C. W. W. Kannangara

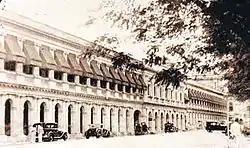
Kannangara was elected to the Legislative Council of Ceylon in 1923, thrusting him into the very heart of national politics. He was elected to the State Council in 1931 and again in 1936.

Kannangara joined Anagarika Dharmapala's historically significant temperance movement, and worked actively with its leaders, including Sir D.B. Jayatilleke, D.S. Senanayake, F.R. Senanayake and Arthur V. Dias. In 1911, elections were held for the first time to elect an Educated Ceylonese to the Legislative Council of Ceylon. The two primary contests were Ponnambalam Ramanathan and Marcus Fernando. Strongly supporting Ramanathan, Kannangara was elected Honorary Secretary of the committee supporting Ramanathan in the Southern Province. Ramanathan was elected to the Legislative Council over Fernando. He gained popularity for his work legal work in the defense of the leaders of the Sri Lankan independence movement and others who were persecuted by the colonial British administration during the period of martial law which following the Riots of 1915. In the following elections in 1917, Kannangara once again supported Ramanathan against J.S. Jayawardena. That year, Kannangara had formed the first political association in Galle, the Galle National Association. He thereafter joined the Ceylon National Congress.